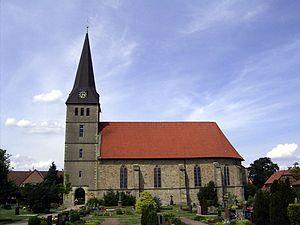
Sachsenhagen est une municipalité allemande du land de Basse-Saxe et de l'arrondissement de Schaumbourg. En 2015, elle comptait 1 911 habitants.
La Samtgemeinde Sachsenhagen est une Samtgemeinde, c'est-à-dire une forme d'intercommunalité de Basse-Saxe, de l'arrondissement de Schaumbourg, dans le Nord de l'Allemagne. Elle regroupe quatre municipalités.